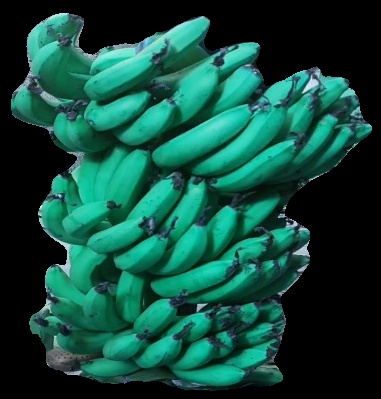
Variety: pachbale
Grade: grade3